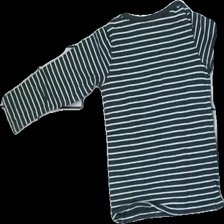
View: back
Type: Top
Category: Children
Brand: H&M
Colors: Grey, White
Material: 100% cotton
Pattern: Striped
Cut: Regular
Size: 80
Season: All
Price range: <50
Recommended usage: Reuse